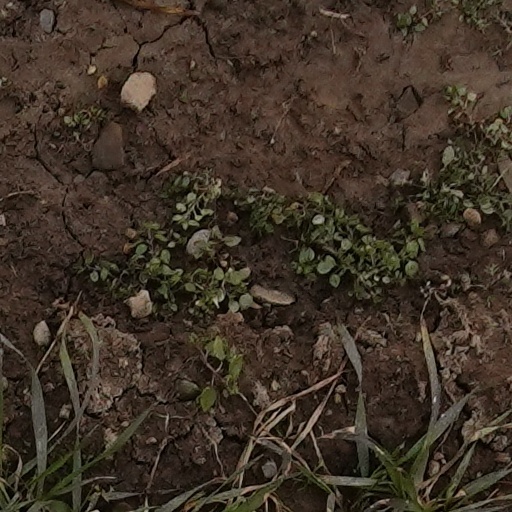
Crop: wheat